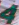
Number: 4